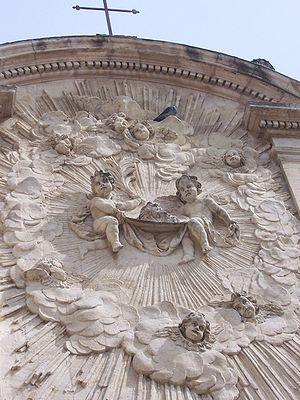
Les Pénitents (qui accompagnaient entre autres les condamnés à mort) avaient comme emblème de leur confrérie la tête de saint Jean Baptiste. Aussi elle est représentée sur la façade de leur chapelle.
La chapelle des Pénitents Noirs est située à Avignon dans la rue de la Banasterie. Elle a accueilli une des confréries majeures de la cité papale. Les « Pénitents Gris » furent les premiers d'une longue série de pénitents avignonnais. Sont ensuite connus les « Pénitents Noirs », qui furent fondés en 1488 par un groupe de nobles florentins, les « Pénitents Blancs », confrérie fondée en 1527 par treize Avignonnais, les « Pénitents Bleus », formés en 1557 par une dissidence des autres confréries. Puis, à la fin du XVIᵉ siècle, furent créés les « Pénitents Noirs de la Miséricorde ». Le mouvement se poursuivit avec la fondation des « Pénitents Violets », puis des « Pénitents Rouges ». La Révolution mit un terme à ce foisonnement et seuls aujourd'hui subsistent les « Pénitents Gris » et les « Pénitents Noirs ».
Jean le Baptiste ou Jean Baptiste, de son nom de naissance Yohanan, est un personnage majeur du christianisme et de l'islam. Sur le plan historique, son existence est attestée par un passage de Flavius Josèphe, il fut un prédicateur juif du temps de Jésus de Nazareth.
Avignon n’est pas seulement un centre administratif, c’est une vitrine artistique et culturelle de premier plan. Avignon est aussi une ville au riche patrimoine. « Ville d'art » jusqu'à la disparition de ce label en 2005 au profit du réseau des Villes et Pays d'Art et d'Histoire, la municipalité n'a pas été incluse dans ce nouveau réseau.